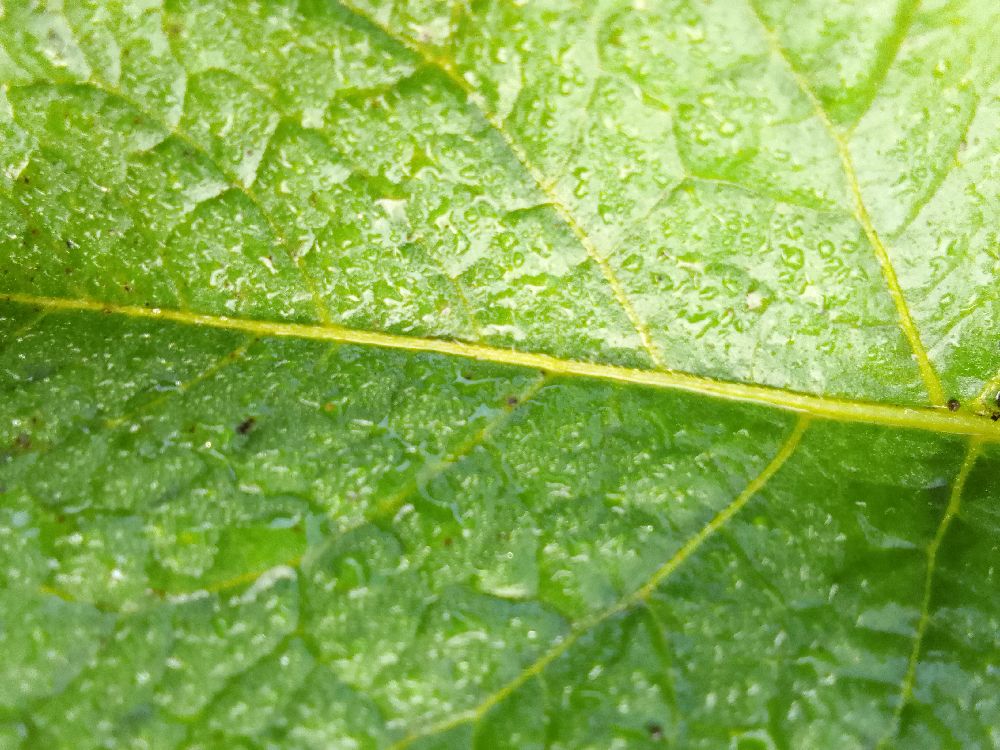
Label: Healthy